Question: What is the color of the woman dress?
Tambaya: Menene launin rigar matar?
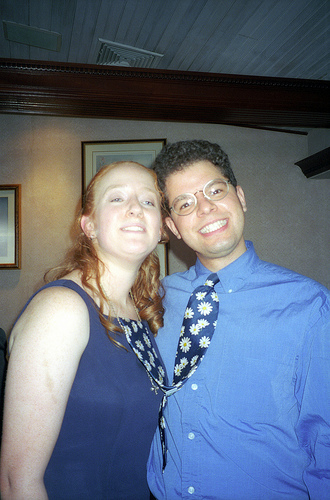
Answer: Blue.
Amsa: Shuɗi.